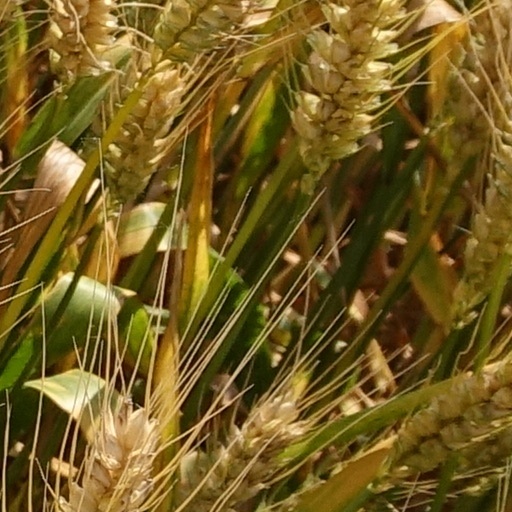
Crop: wheat